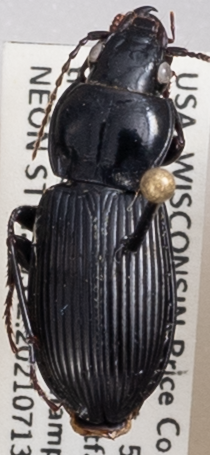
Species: Pterostichus novus
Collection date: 2021-07-13 04:00:00
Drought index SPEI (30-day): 0.136
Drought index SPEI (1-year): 0.132
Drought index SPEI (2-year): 1.45